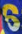
Number: 6